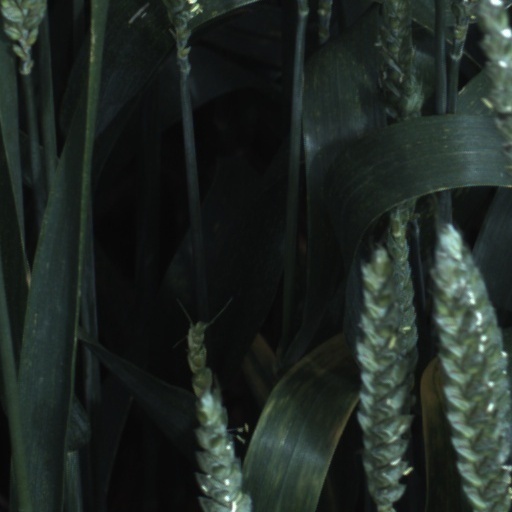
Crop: wheat